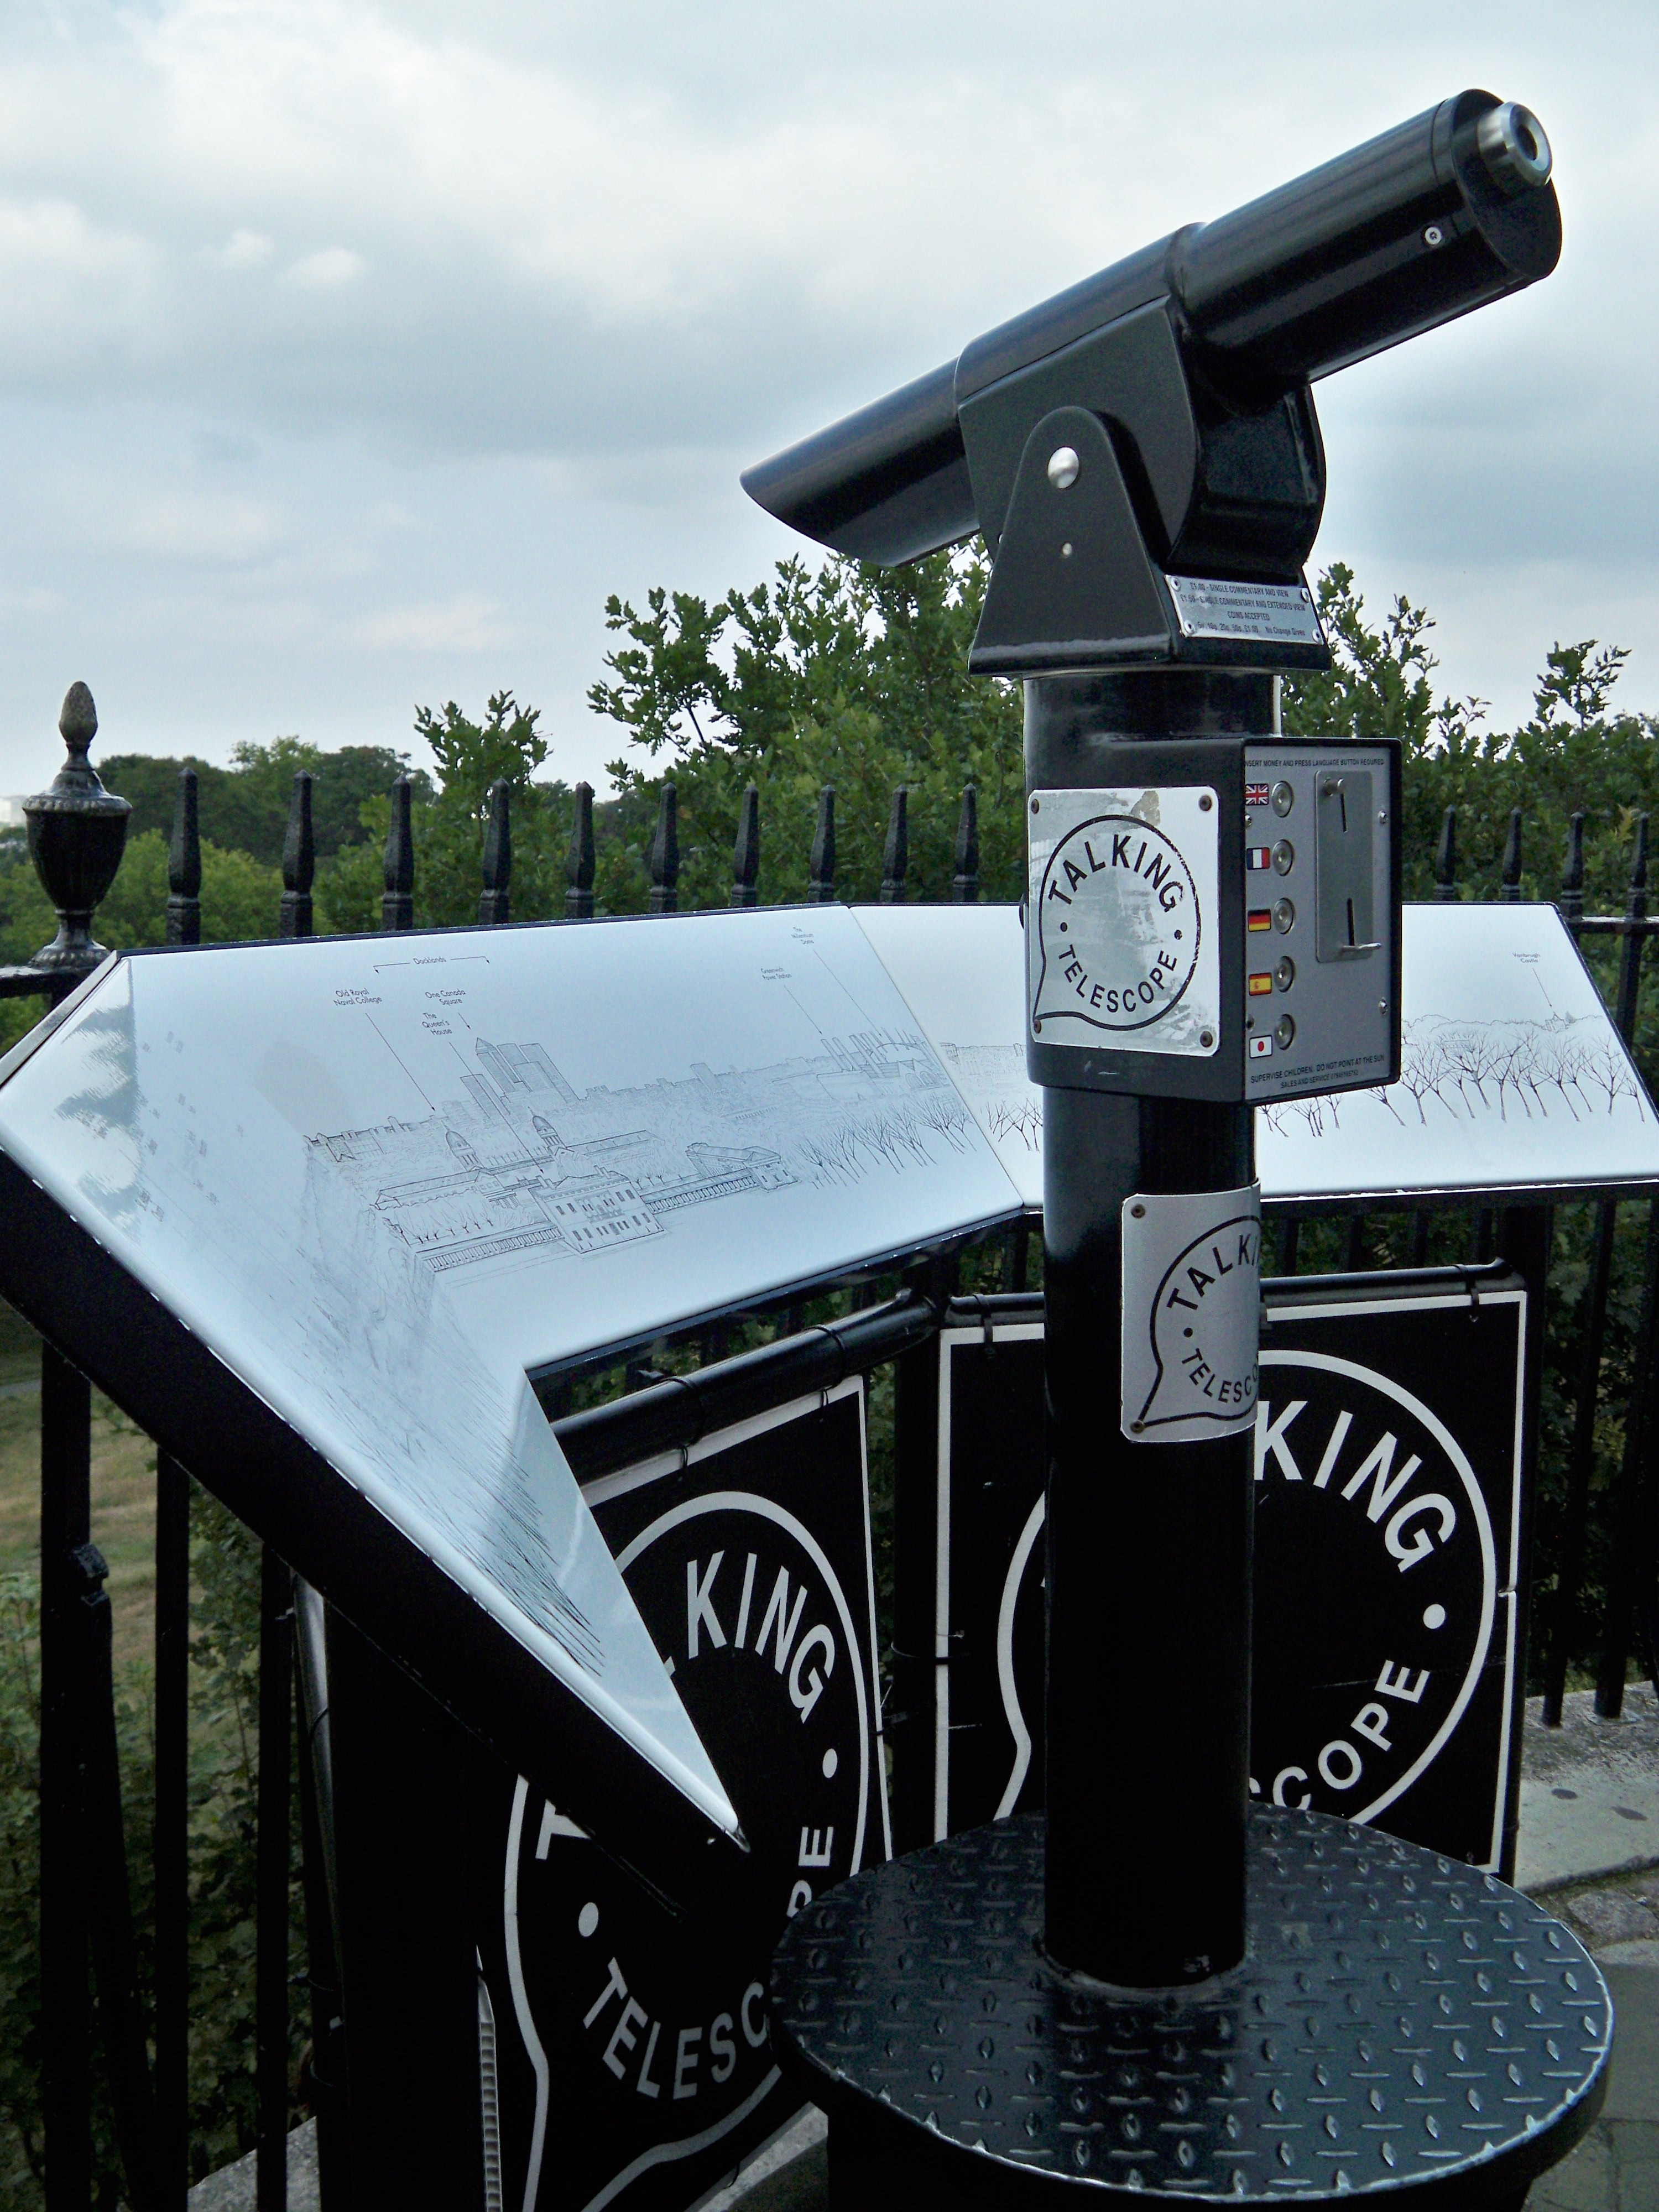
telescope, lighting, observatory, sculpture, greenwich